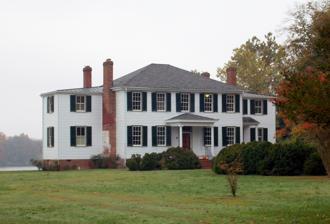
Building: Riverview (Port Royal, Virginia)
Country: United States of America
Year built: 1846
Historic house in Virginia, United States United States historic place Riverview U.S. National Register of Historic Places U.S. Historic district Contributing property Virginia Landmarks Register Riverview, October 2012 Show map of Virginia Show map of the United States Location Water St., Port Royal, Virginia Coordinates 38°10′15″N 77°11′17″W / 38.17083°N 77.18806°W / 38.17083; -77.18806 Area 1.2 acres (0.49 ha) Built c. 1845 ( 1845 ) -1846 Architectural style Greek Revival NRHP reference No. 94000792 VLR No. 284-0003 Significant dates Added to NRHP July 29, 1994 Designated VLR April 20, 1994 Riverview , or Lightfoot House, is a historic home located at Port Royal , Caroline County, Virginia . It was built about 1845–1846, and is a two-story, five bay frame structure with a double-pile plan in the Greek Revival style.  It has a hipped roof and sits on a brick basement.  Also on the property is a contributing meathouse. It was listed on the National Register of Historic Places in 1994. It is located in the Port Royal Historic District References